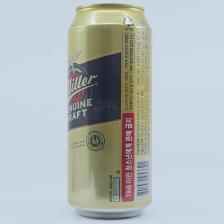
Label: cans